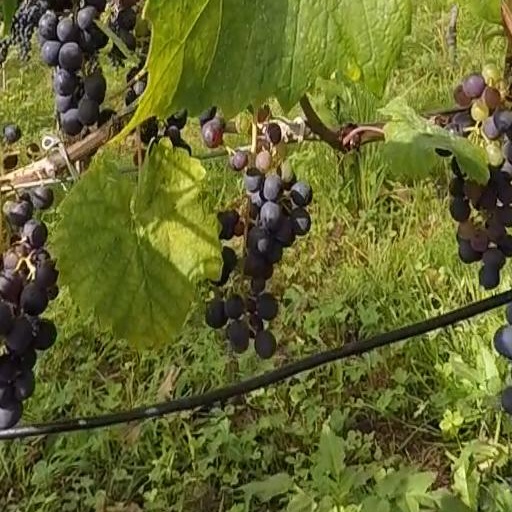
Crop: grape